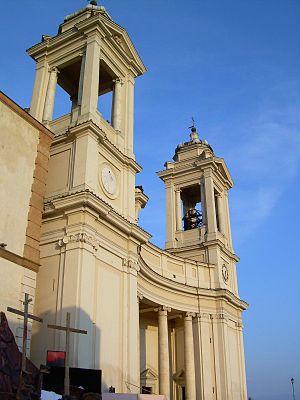
Valmontone est une commune de la ville métropolitaine de Rome Capitale dans le Latium en Italie.